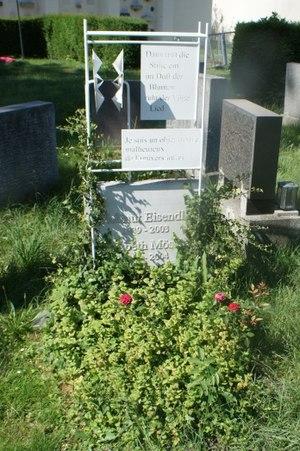
Helmut Eisendle est un écrivain et un psychologue autrichien.